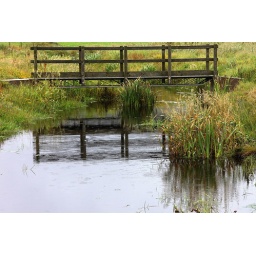
Bit of a dreich morning in Sandwick but it is summertime and the fish were jumping in this pool.